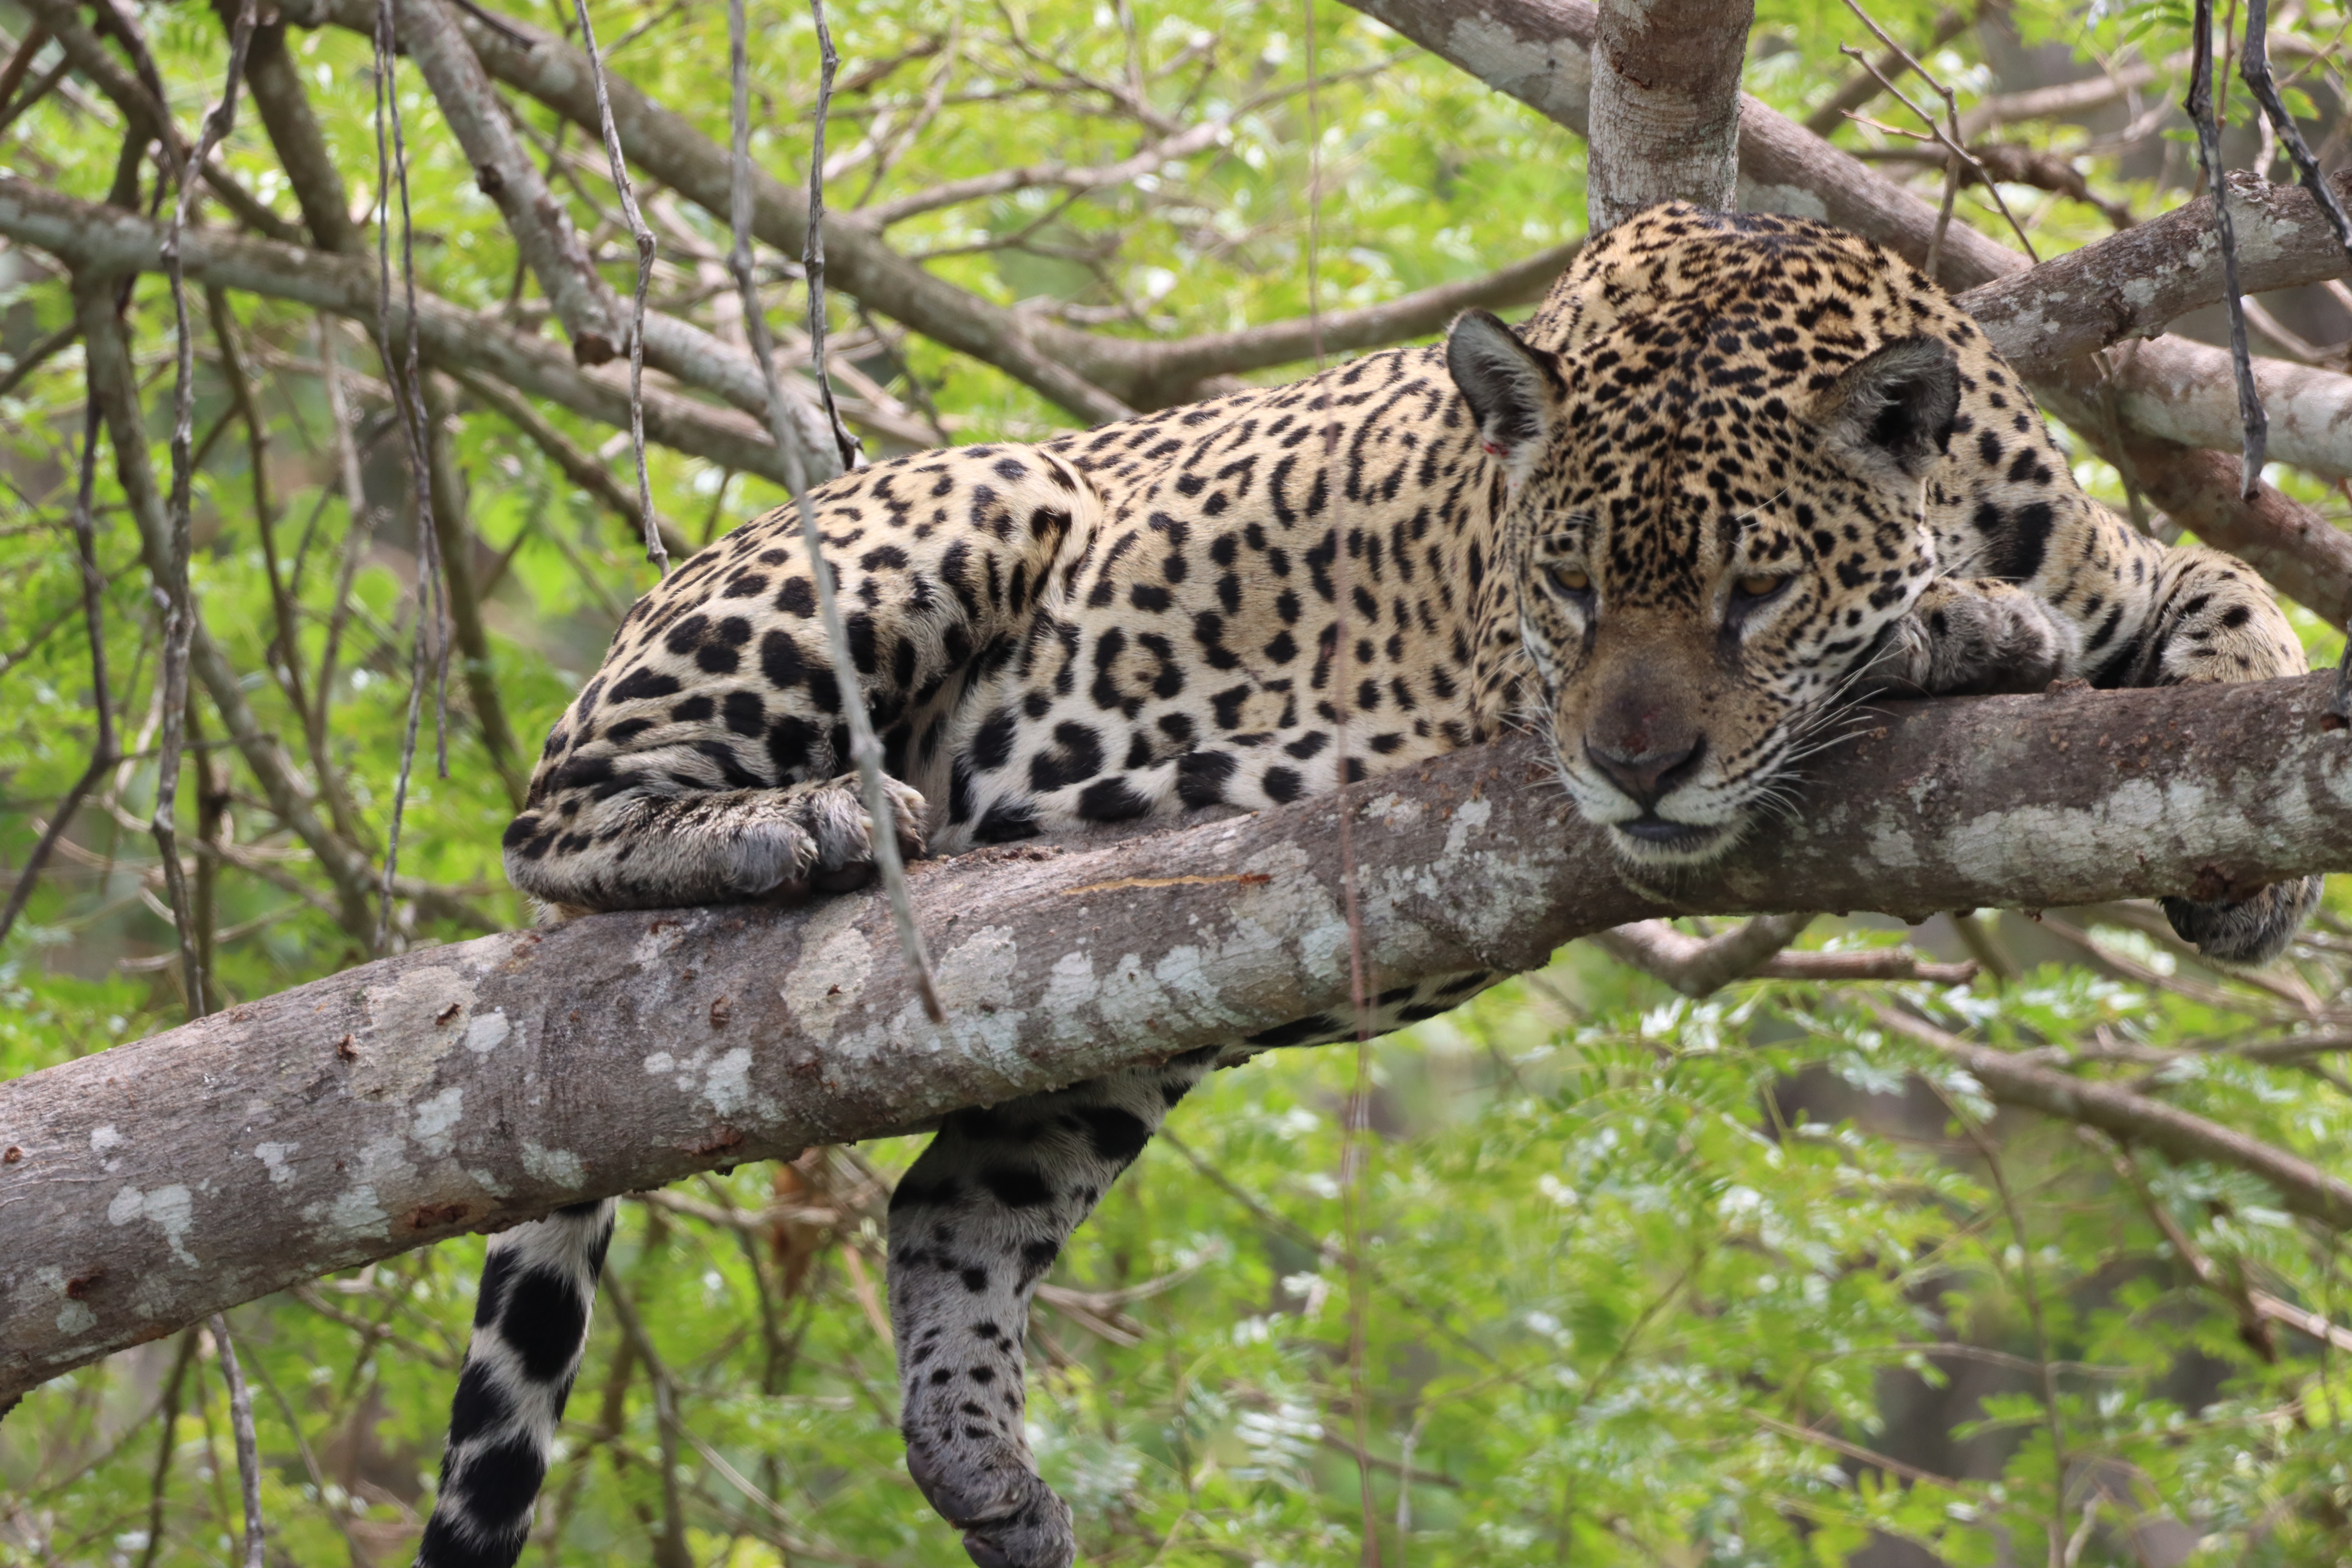
Jaguar: Medrosa